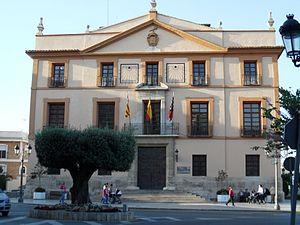
Paterna - est une commune d'Espagne de la province de Valence dans la Communauté valencienne. Elle est située dans la comarque de l'Horta Oest et dans la zone à prédominance linguistique valencienne.